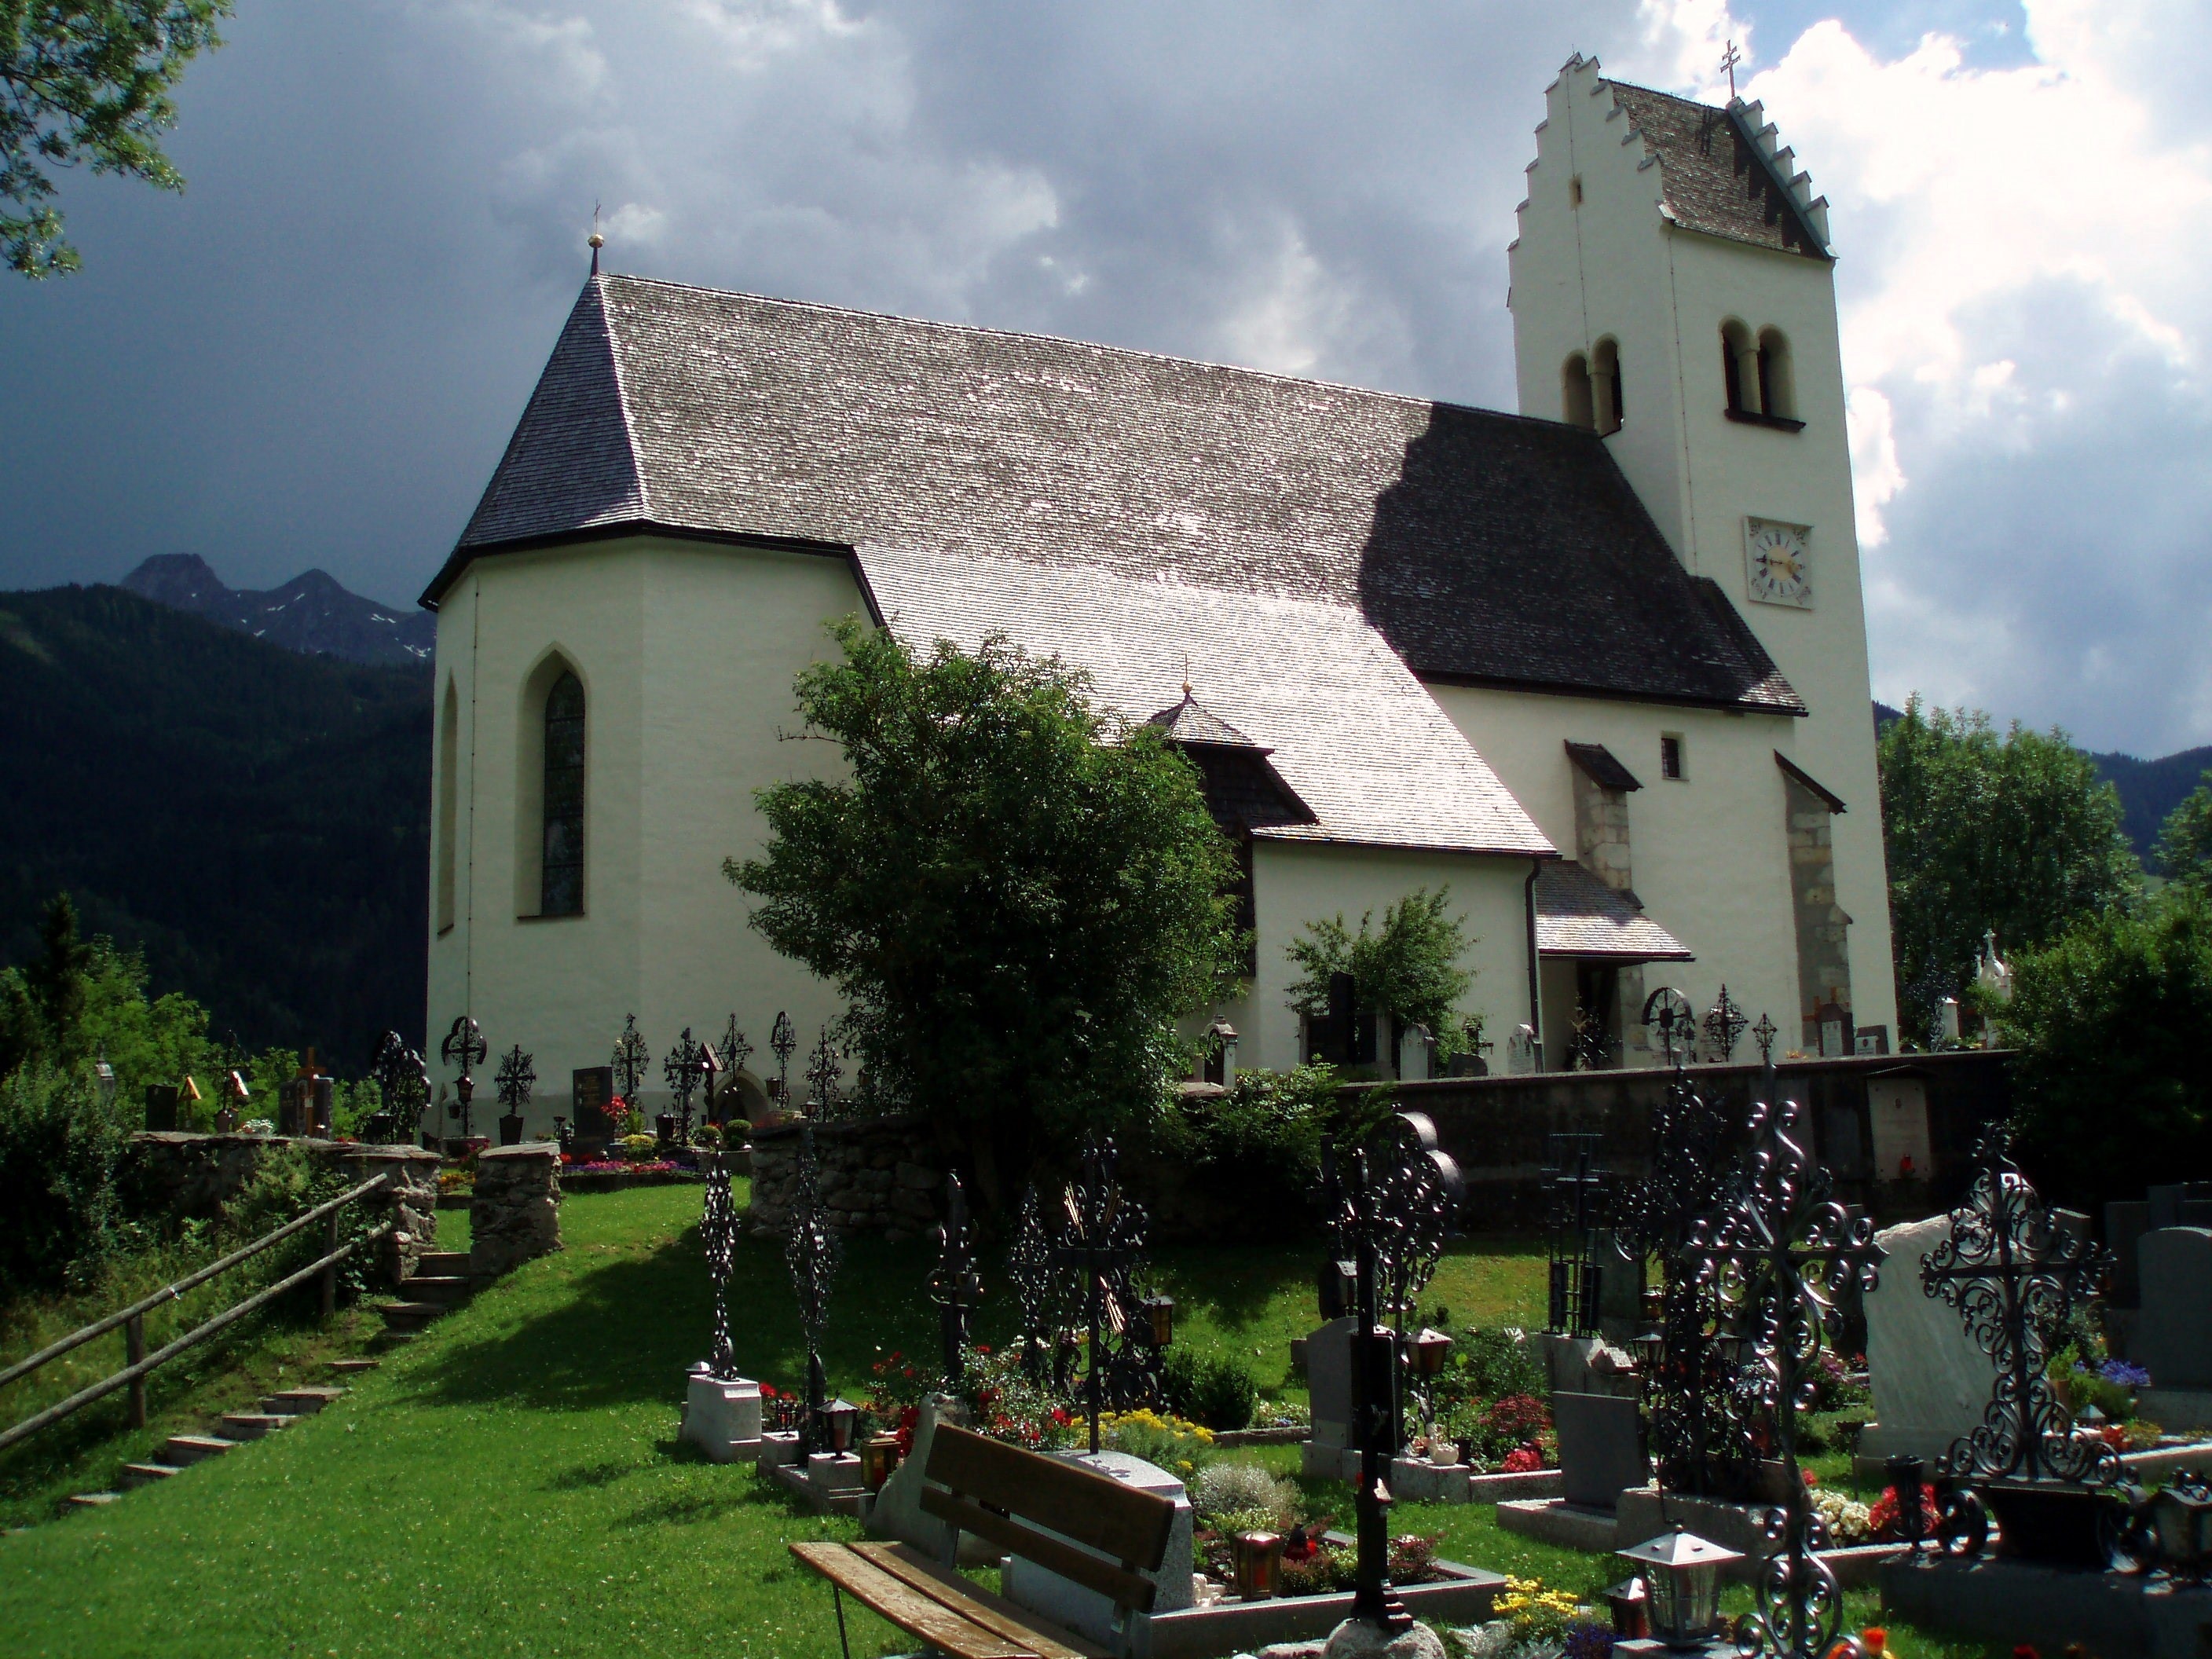
villa, house, building, village, cottage, religion, property, church, chapel, place of worship, austria, catholic, alps, estate, spanish missions in california